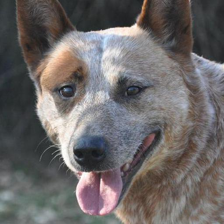
Label: animals